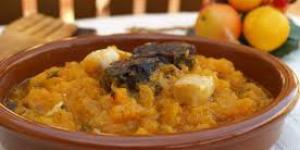
morcilla con calabaza